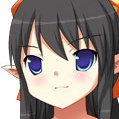
Portrait style: Anime Portrait